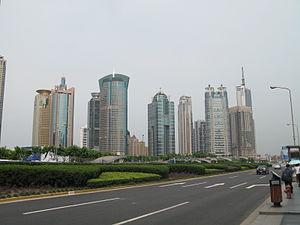
La zone financière et commerciale de Lujiazui est un quartier de Shanghai. Il est situé sur la rive droite du Huangpu, dans le district de Pudong, et fait face au Bund.